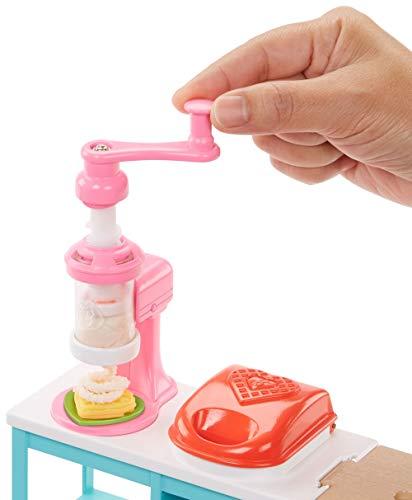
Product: Barbie Breakfast Playset with Stacie Doll
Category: Toys & Games | Dolls & Accessories | Dolls
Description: Never skip breakfast again with Stacie doll and her breakfast playset.
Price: $14.99
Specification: ProductDimensions:2.8x9x12.8inches|ItemWeight:1pounds|ShippingWeight:1.15pounds(Viewshippingratesandpolicies)|ASIN:B079JLSDGY|Itemmodelnumber:FRH74|Manufacturerrecommendedage:4-8years